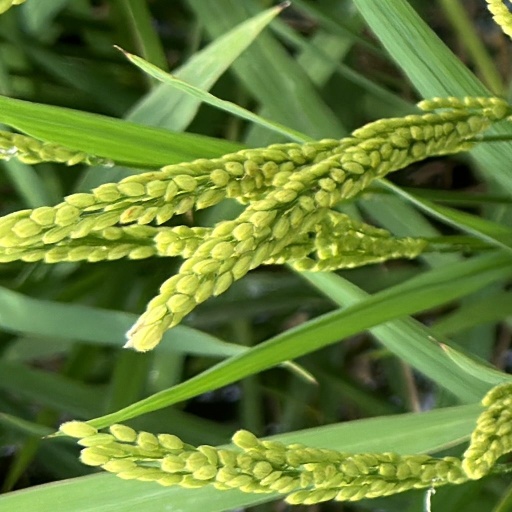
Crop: rice